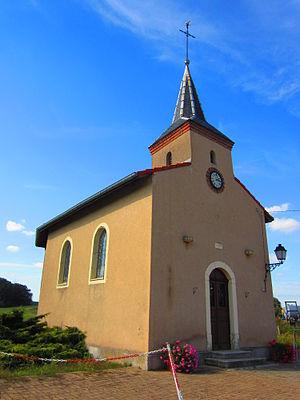
Chapelle Guirlange
Gomelange est une commune française située dans le département de la Moselle et le bassin de vie de la Moselle-Est, en région Grand Est. Guirlange est une commune associée à Gomelange depuis 1973.
Guirlange est une ancienne commune française du département de la Moselle en région Grand Est. Elle est associée à la commune de Gomelange depuis 1973.